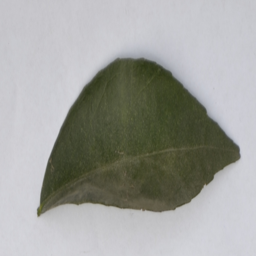
Plant part: leaf
Disease: healthy